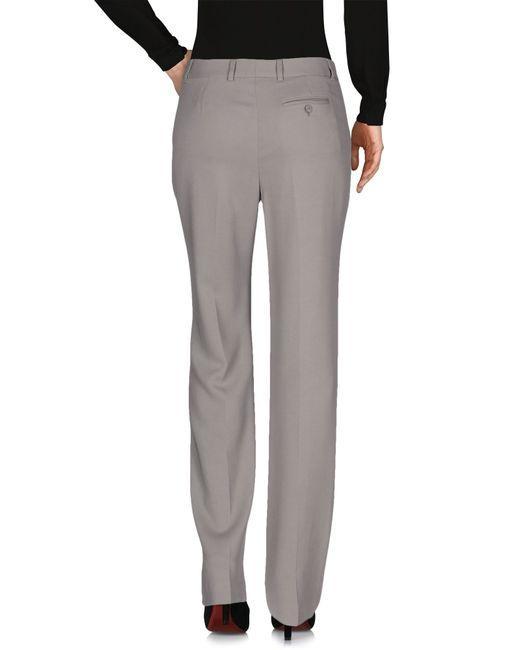
Slim Fit Stylus Bürokleidung graue Hose